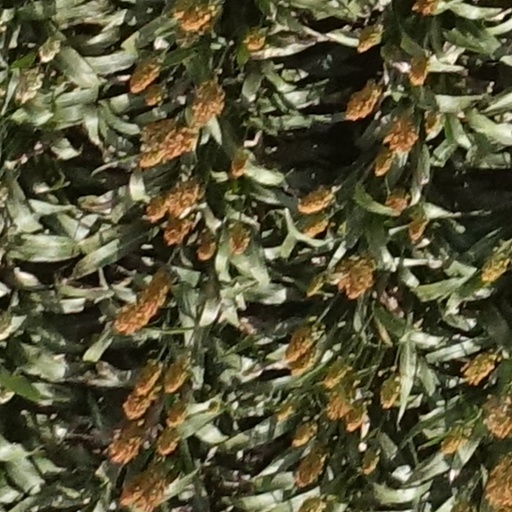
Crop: sorghum